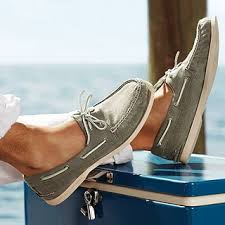
Label: Boat